Cross Roads Church

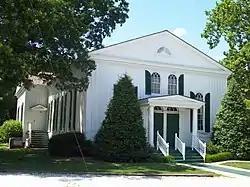
Cross Roads Church, Baldwin Hall, July 2009

Baldwin Hall, also known as the Cross Roads Church, was built as the Severn Crossroads Methodist Episcopal Church and is currently a historic church at Millersville, Anne Arundel County, Maryland. It is a one-story gable-front frame structure in the Italianate and Carpenter Gothic-styles built in 1861. It was moved about 1930 and again in 1981. An addition, constructed about 1933, duplicates the exterior detailing of the original part. It is currently operated by the Severn Cross Roads Foundation, Inc., as a wedding and banquet facility known as Historic Baldwin Hall.